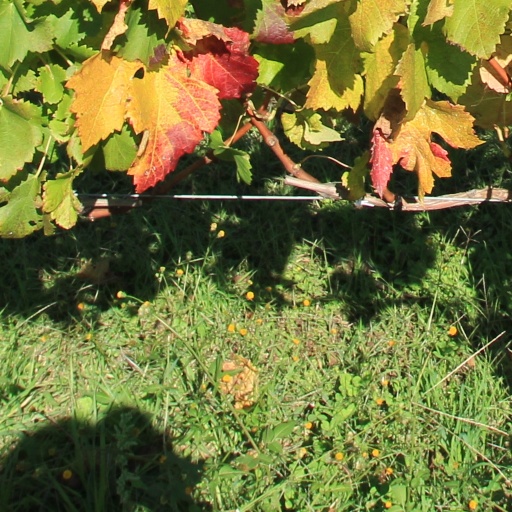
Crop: grape